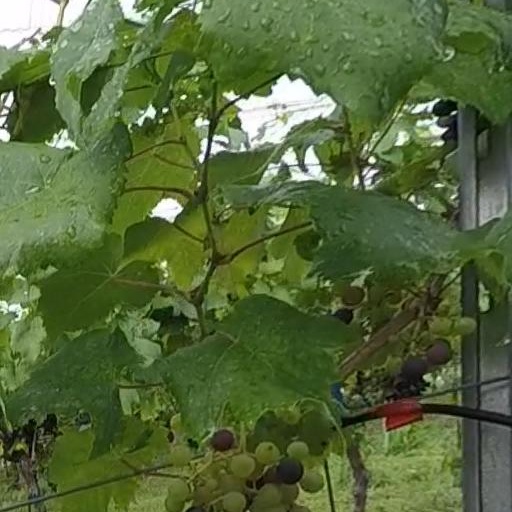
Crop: grape